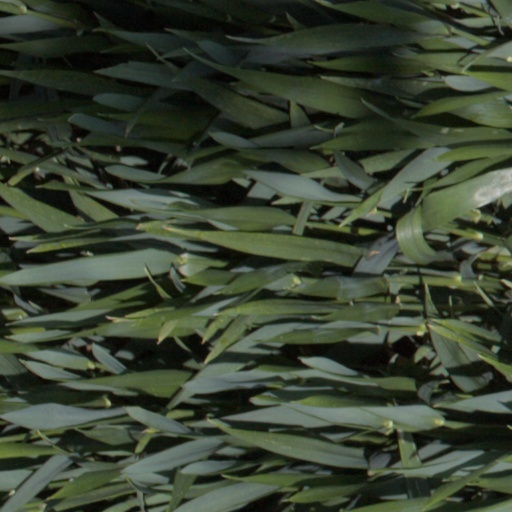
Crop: wheat